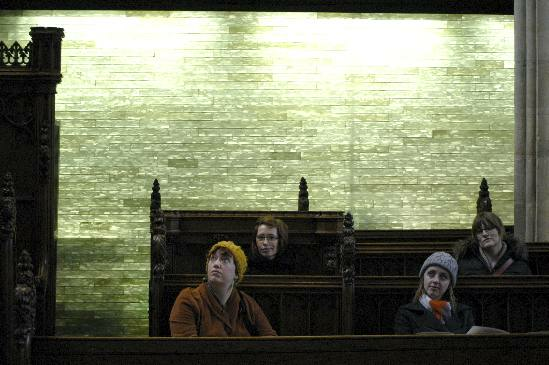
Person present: Yes